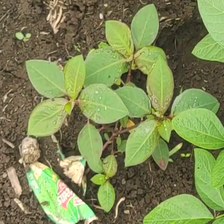
Weed species: Moti_dudhi(Euphorbia_geneculata_L)